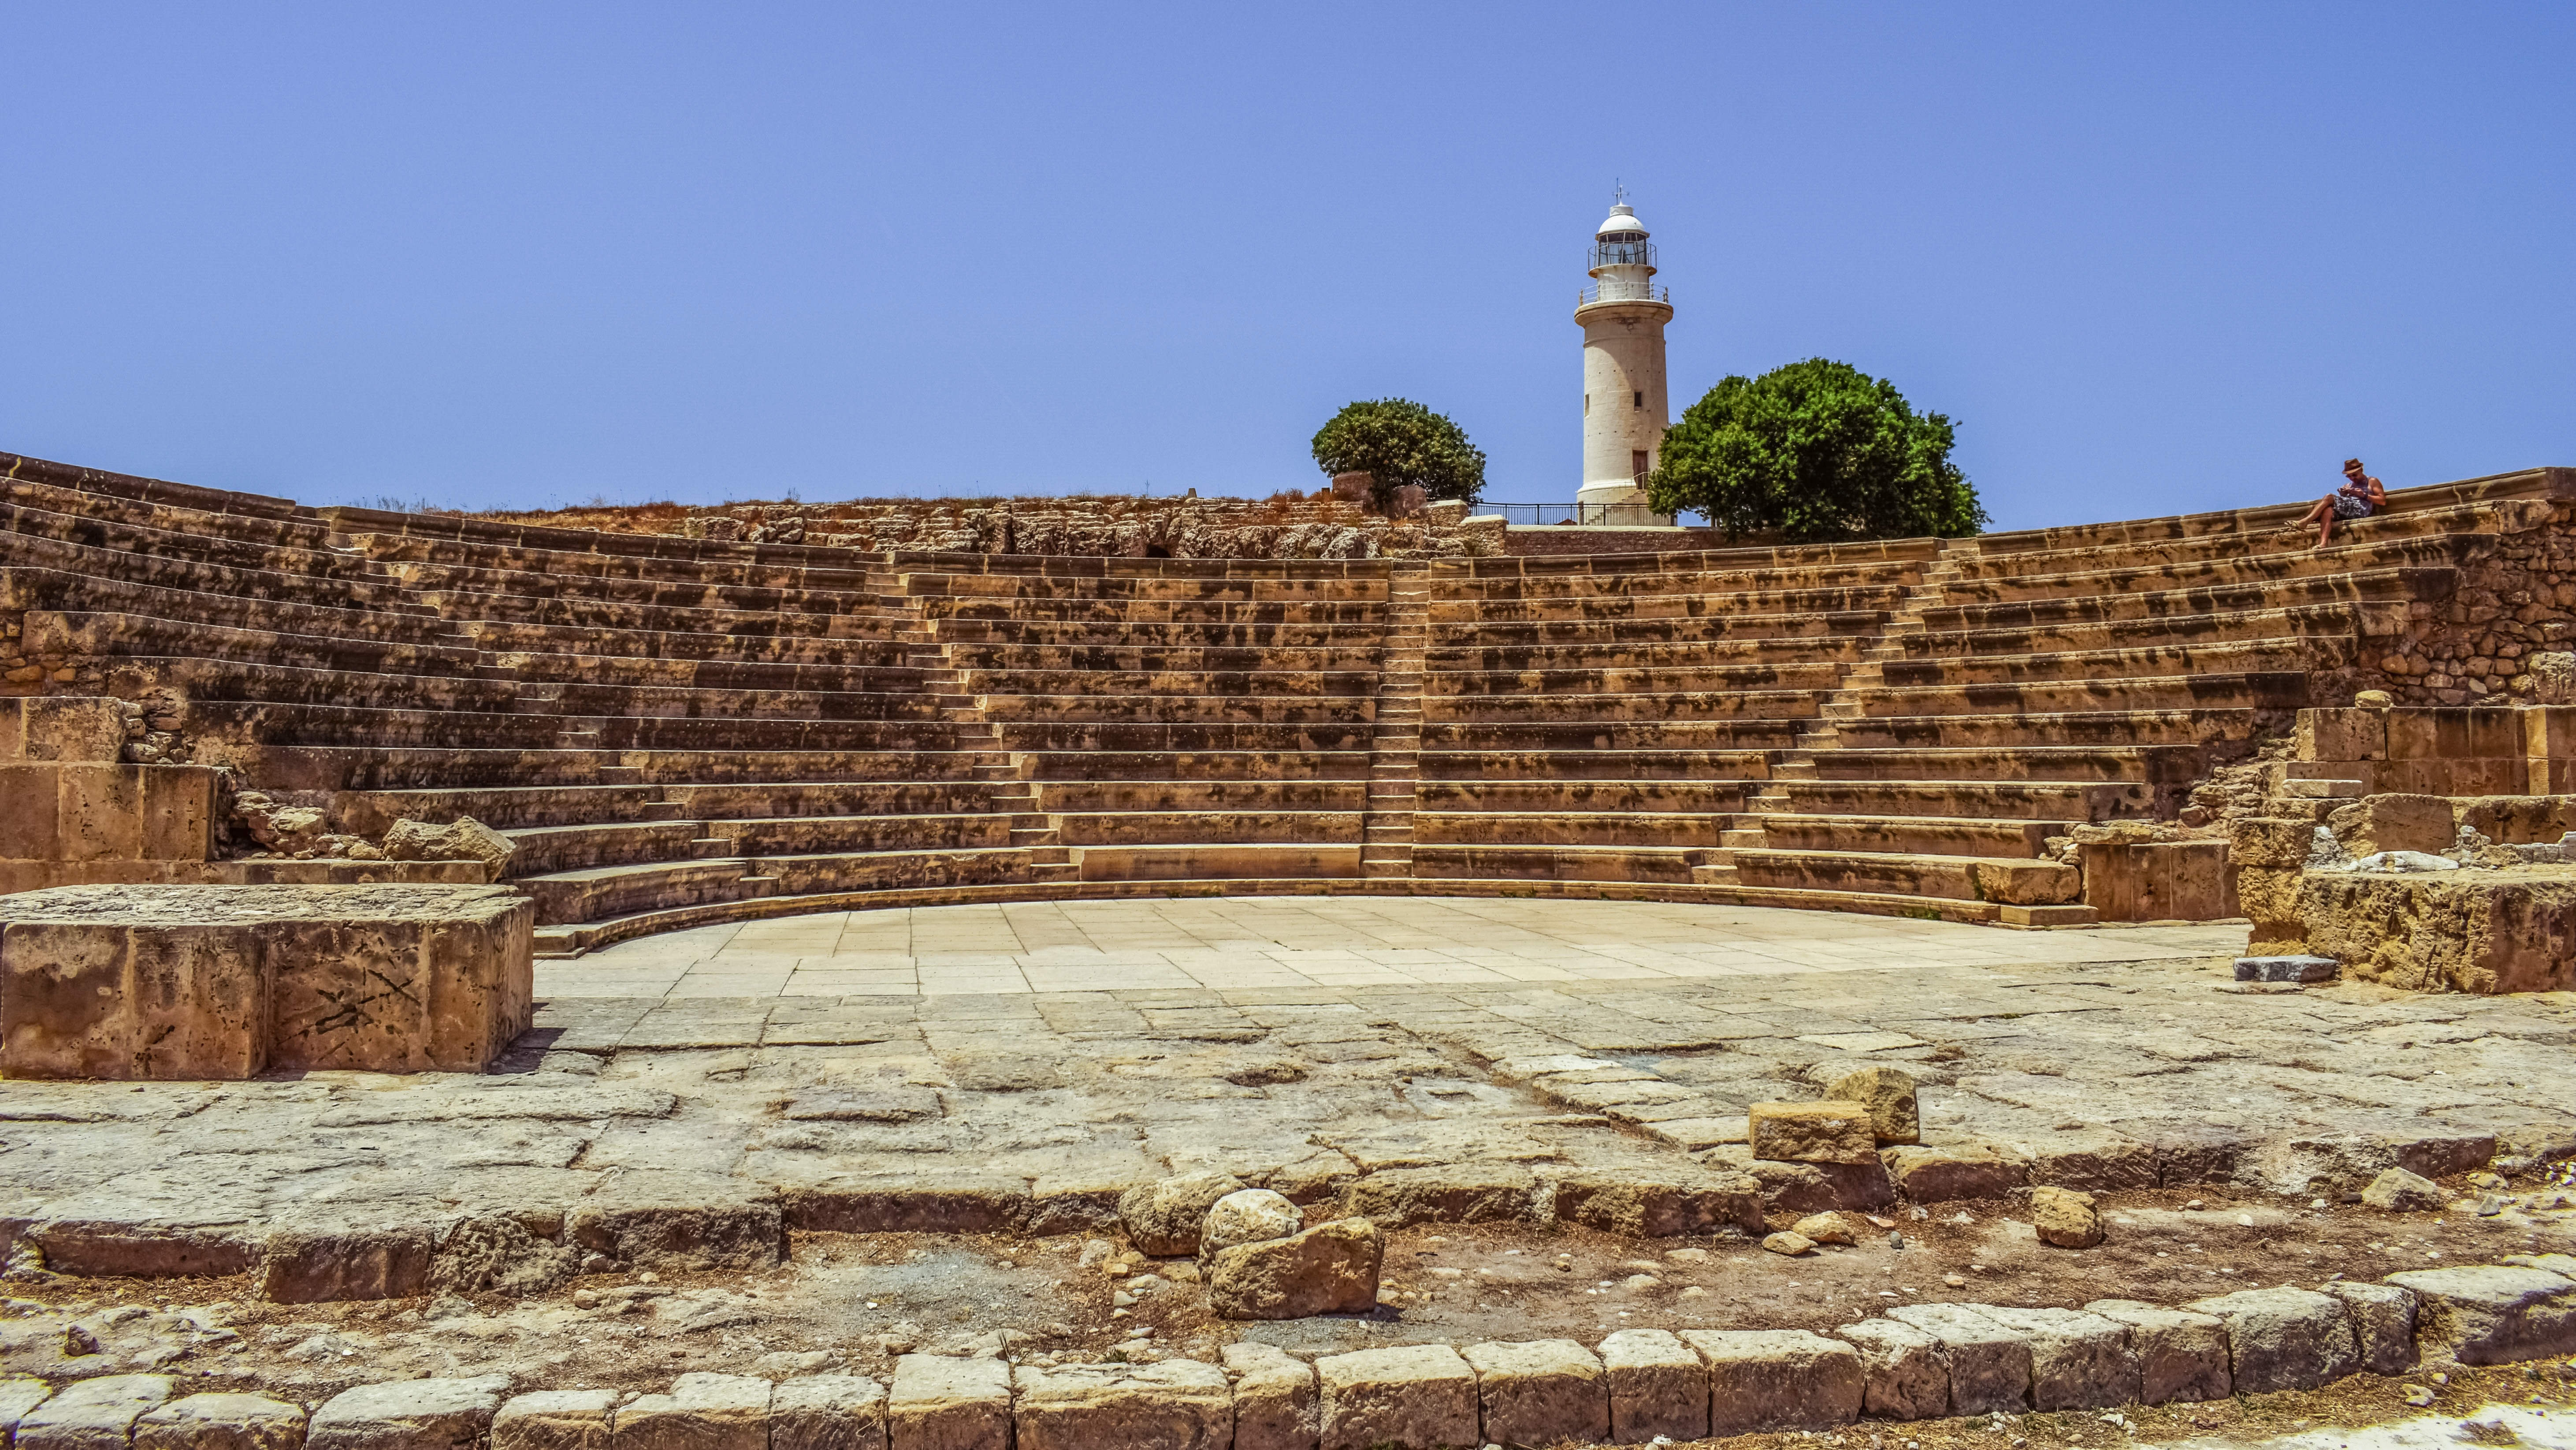
architecture, structure, building, palace, stone, monument, ancient, landmark, sightseeing, fortification, place of worship, amphitheatre, archaeology, temple, ruins, monastery, civilization, history, heritage, cyprus, paphos, ancient rome, archaeological site, unesco world heritage site, historic site, ancient history, ancient roman architecture, maya civilization, archaeological park, ancient theater